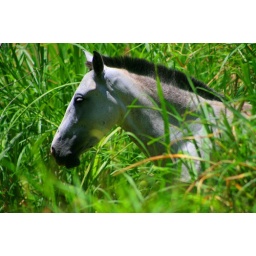
A horse hiding in the tall grass